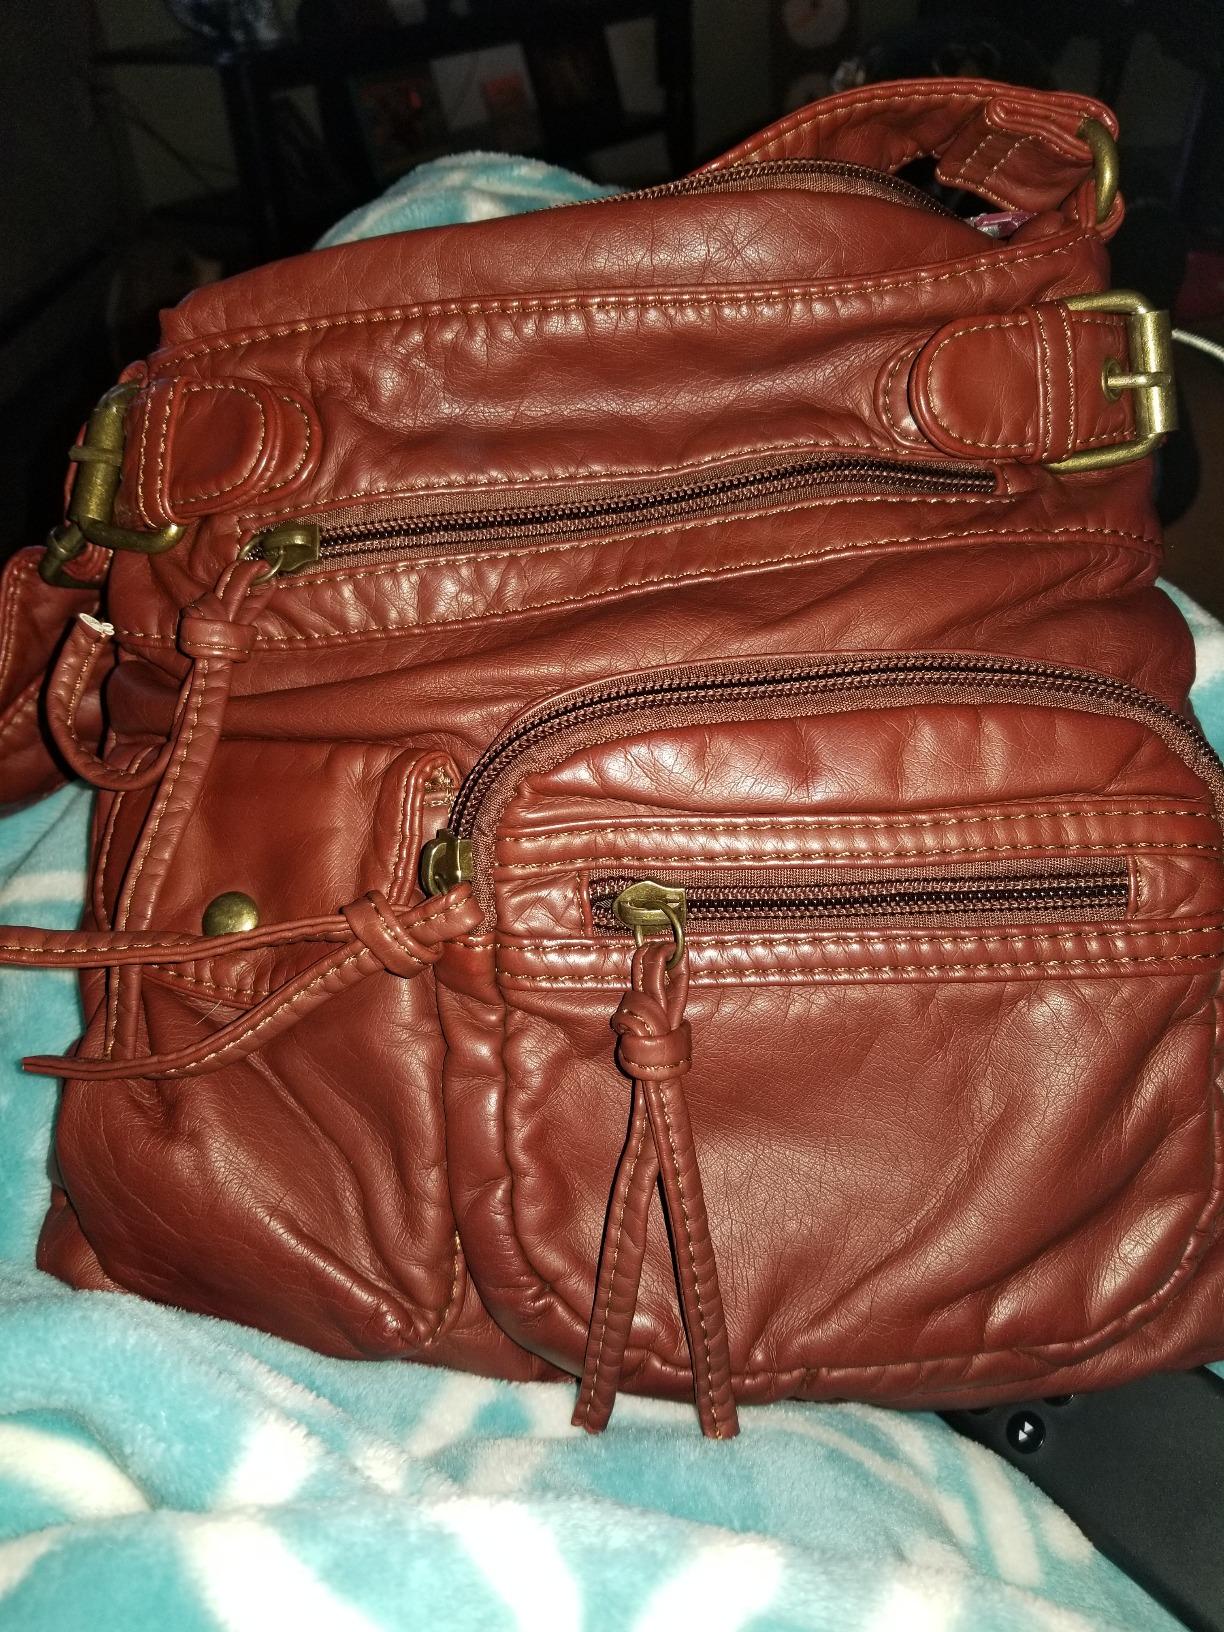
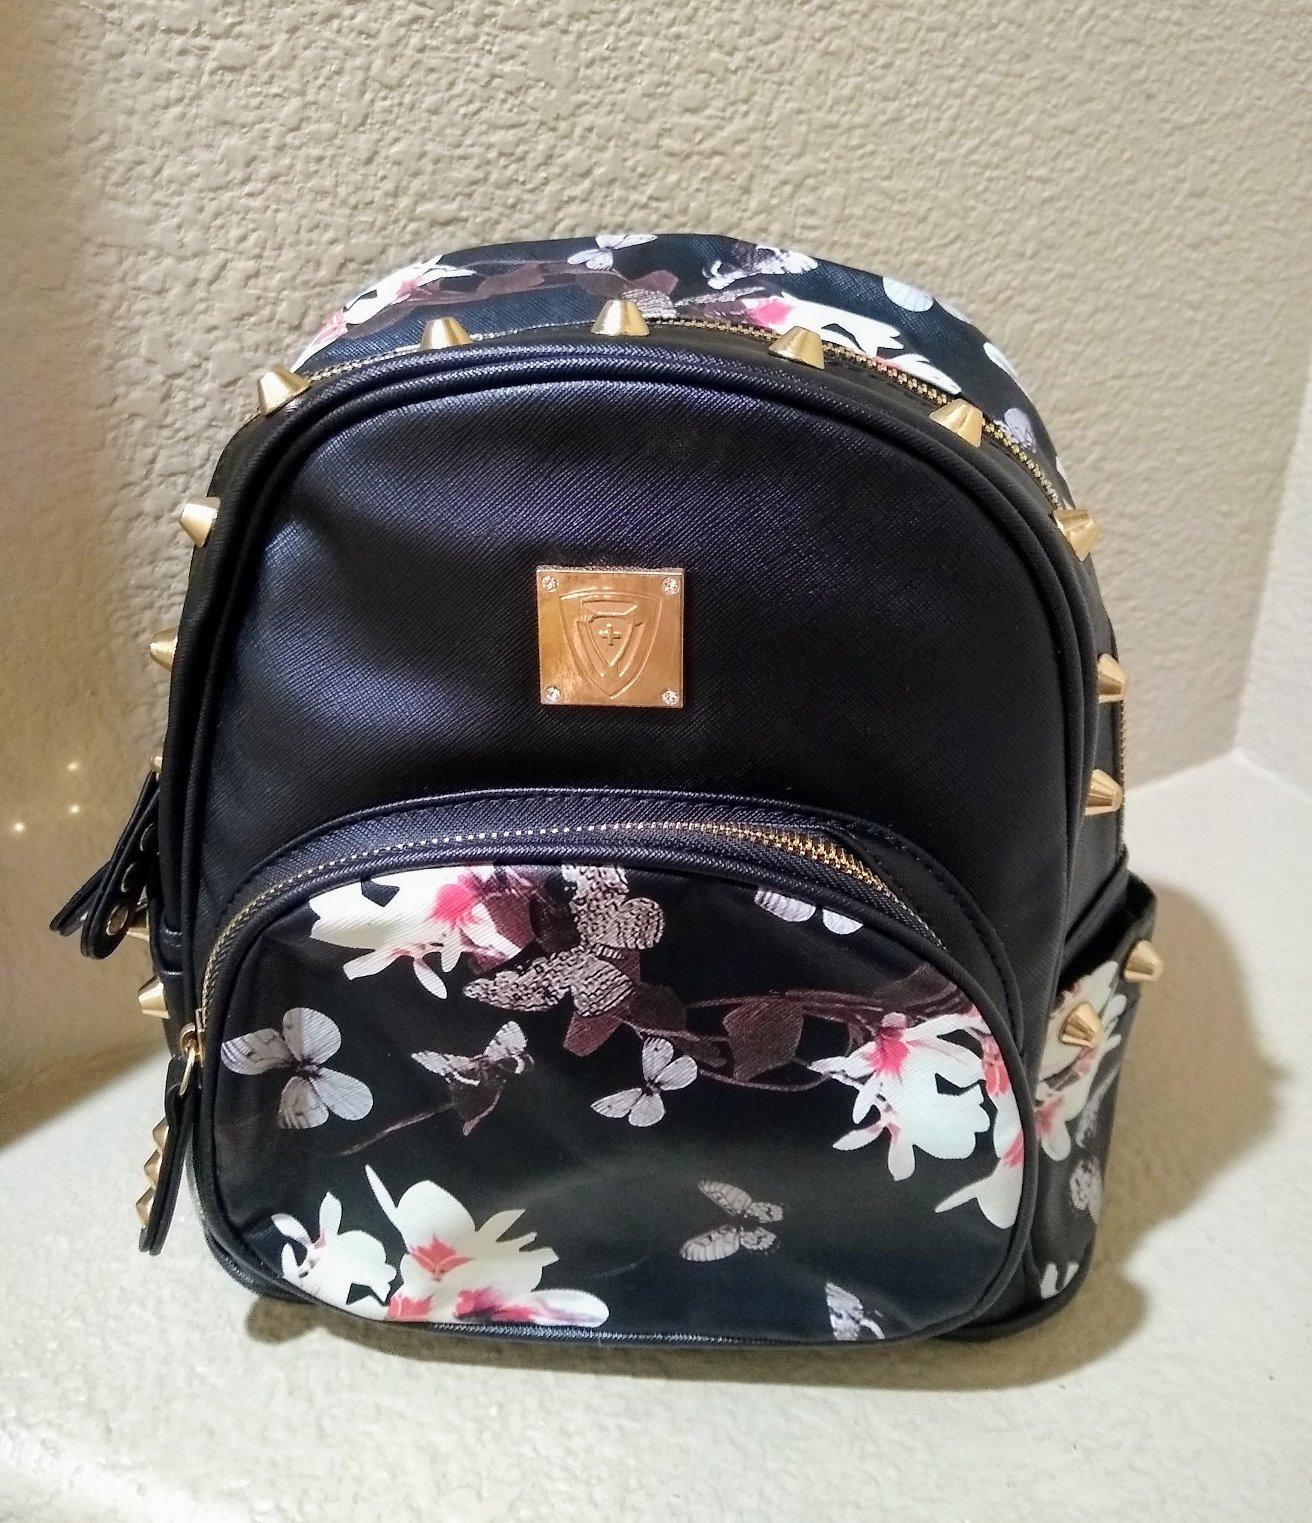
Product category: accessories_handbag
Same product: no